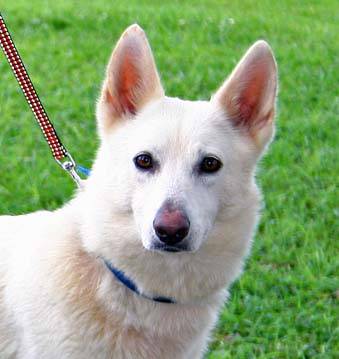
Label: dog